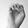
ASL letter: E